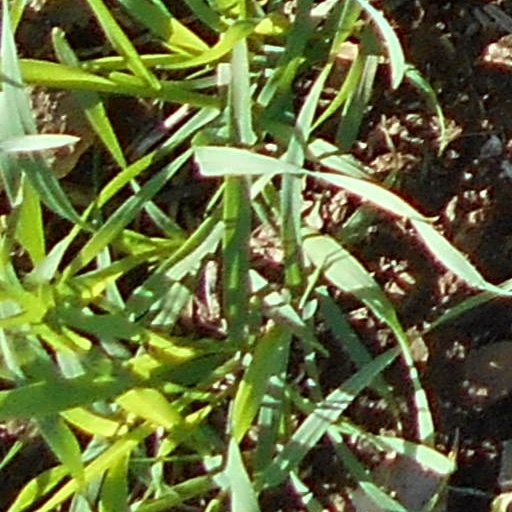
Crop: wheat